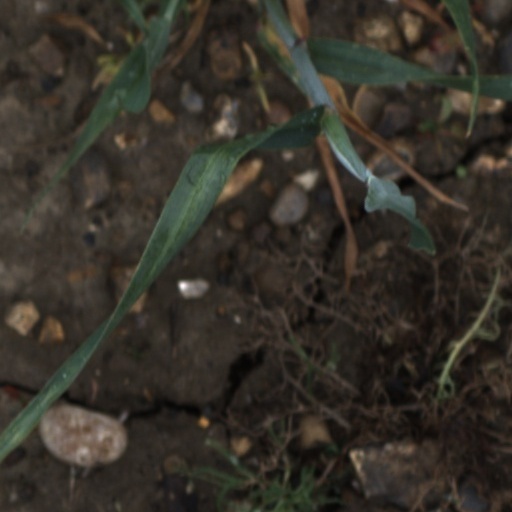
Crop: wheat